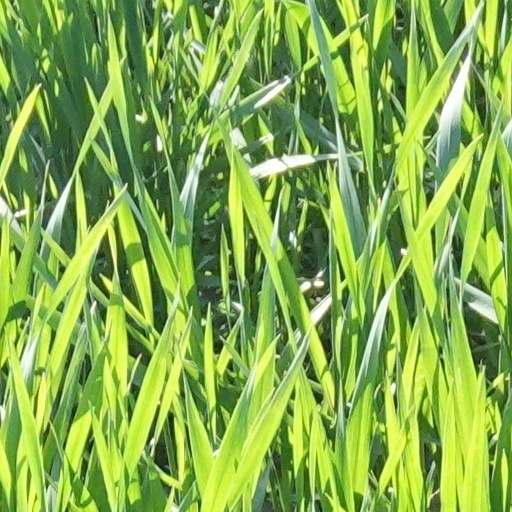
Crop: wheat